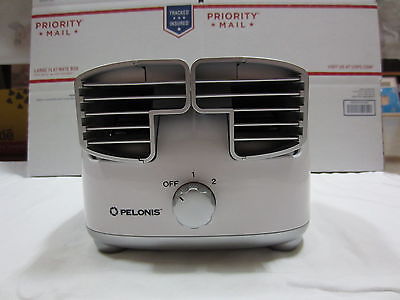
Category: fan